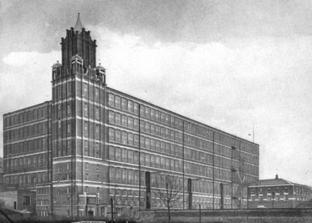
Building: Mons Mill, Todmorden
Country: United Kingdom
Year built: 1907
Cotton mill in West Yorkshire, England The mill before 1951 Location in West Yorkshire Cotton Spinning (ring mill) Location Todmorden, Calderdale, West Yorkshire , England Serving canal Rochdale Canal Serving railway Manchester and Leeds Railway Further ownership Lancashire Cotton Corporation (1930) Courtaulds (1964) Coordinates 53°43′17″N 2°06′24″W / 53.7215°N 2.1067°W / 53.7215; -2.1067 Construction Completed 1907 Demolished 1986-2000 Design team Architect Abraham Stott Power Engine maker Carel Frères of Belgium Engine type Cross Compound Transmission type ropes No. of ropes 73 References Mons Mill, Todmorden , is a former cotton spinning mill in Todmorden, Calderdale, West Yorkshire , England built for the Hare Spinning Company Limited. It was built in 1907, but ran into financial difficulties. It passed over to the Mons Mill (1919) Co Ltd and then was taken over by the Lancashire Cotton Corporation in 1930 and passed to Courtaulds in 1964 and production stopped in 1968. It was used into the 1990s by Ward & Goldstone Ltd. The site was cleared in 2000. Location Todmorden is a market town and civil parish , within the Metropolitan Borough of Calderdale , in West Yorkshire , England. It forms part of the Upper Calder Valley and has a total population of 14,941. It is 30 kilometres (19 mi) north north east of Manchester, 18 kilometres (11 mi) west of Halifax and 14 kilometres (8.7 mi) south east of Burnley. Todmorden town centre occupies the confluence of three steep-sided valleys in the Pennines . The valleys constrict the shape of the town. Todmorden is surrounded by moorlands with occasional outcrops of gritstone sandblasted by winds. The historic county boundary between Yorkshire and Lancashire was marked by the River Calder and its tributary the Walsden Water, which runs through the centre of the town. The historic border remains but the  administrative border was altered by the Local Government Act 1888 , whereby today all of Todmorden lies within West Yorkshire.  The town is served by Todmorden railway station and Walsden railway station . History For hundreds of years streams from the surrounding hills provided water for corn and fulling mills. Todmorden grew to relative prosperity by combining farming with the production of woollen textiles. Some Yeomen clothiers were able to build fine houses, a few of which still exist today. Increasingly, though, the area turned to cotton. The proximity of Manchester as a source of material and trade was undoubtedly a strong factor. Another was that the strong Pennine streams and rivers were able to power the machine looms. Improvements in textile machinery (by Kay , Hargreaves and Arkwright ), along with the development of turnpike roads (1751–81) helped to develop the new cotton industry and increase the local population. During the years 1800–45 great changes took place in the communications and transport of the town which were to have a crucial effect on promoting industrial growth. These included the building of: (1) better roads; (2) the Rochdale Canal (1804); and (3) the main line of the Manchester and Leeds Railway (1841), which became the Lancashire and Yorkshire Railway in 1847. This railway line incorporated the (then) longest tunnel in the world, the 2,885 yard Summit Tunnel .  A second railway, from Todmorden to Burnley, opened as a single line in 1849, being doubled to meet demand in 1860.  A short connecting line, from Stansfield Hall to Hall Royd, completed the "Todmorden Triangle" in 1862, thus enabling trains to travel in all three directions (Manchester, Leeds and Burnley) without reversing. The Industrial Revolution caused a concentration of industry and settlement along the valley floor and a switch from woollens to cotton. One family in the area was particularly influential on the town: the Fielden family.  They created a "dynasty" that changed the town forever by establishing several large mills, putting up assorted impressive buildings and bringing about social and educational change. Hare Mill was built in 1907; the first sod was cut on 1 June 1907. It had cost £218,285 to build, and there were financial and boardroom problems and the mill finally opened in August 1912. A second identical mill was proposed, but never built. There was the logo of a white hare on the mill chimney. The company was wound up in 1914. The mill was bought by William Hopwood for £131,450. He sold it to the newly formed Mons Mill Company Limited and the mill was renamed Mons Mill (after the Battle of Mons ). There was a later company Mons Mill (1919) Limited which took over the mill in 1919. The industry peaked in 1912 when it produced 8 billion yards of cloth. The Great War of 1914–18 halted the supply of raw cotton, and the British government encouraged its colonies to build mills to spin and weave cotton. The war over, Lancashire never regained its markets. The independent mills were struggling. The Bank of England set up the Lancashire Cotton Corporation in 1929 to attempt to rationalise and save the industry. Mons Mill, Todmorden was one of 104 mills bought by the LCC, and one of the 53 mills that survived beyond 1950.  In 1974, the LCC was taken over by Courtaulds . In 1968, the mill closed. From 1971, the building was used by Ward & Goldstone Limited until the 1990s when they left. In the 1970s, the mill chimney was reduced by 30 ft (9.1 m). In 1986, the mill chimney and the engine house were demolished. The site was cleared in March 2000. Architecture Seven-storied steam-powered cotton-spinning mill built for the Hare Spinning Company Limited. It was constructed of red Accrington brick, designed by Abraham Stott. Stott's design utilised rolled steel columns and reinforced concrete, and was unpopular when it was first proposed. There was the logo of a white hare on the mill chimney. Power The mill was originally powered by an engine built by Carels of Belgium which drove about 73 belts. Owners Hare Mill Co (1907–14) William Hopwood (1914) Mons Mill Co Ltd (1914–1919) Mons Mill (1919) Co Ltd (1919–1930) Lancashire Cotton Corporation (1930–1964) Courtaulds (1964–68) Ward & Goldstone Ltd (1971–1990s) See also Greater Manchester portal Textile manufacturing v t e Lancashire cotton Architects David Bellhouse Bradshaw Gass & Hope F.W. Dixon & Son Edward Potts Stott Stott and Sons Sidney Stott (later Sir Philip) Engine makers Daniel Adamson Ashton Frost Ashworth & Parker Bateman & Sherratt Boulton & Watt Browett, Lindley & Co Buckley & Taylor Carels Frères Clayton, Goodfellow & Co Earnshaw & Holt Fairbairn W & J Galloway & Sons Benjamin Goodfellow B. Hick and Sons / Hick, Hargreaves & Co John Musgrave & Sons J & W McNaught Petrie of Rochdale William Roberts & Co of Nelson George Saxon Scott & Hodgson Urmson & Thompson Yates & Thom / Yates of Blackburn Willans & Robinson J & E Wood Woolstenhulmes & Rye Machinery makers Brooks & Doxey Butterworth & Dickinson Curtis, Parr & Walton Dobson & Barlow John Hetherington & Sons Joseph Hibbert John Pilling and Sons Harling & Todd Howard & Bullough Geo. Hattersley Asa Lees Mather & Platt Parr, Curtis & Madely British Northrop Loom Co Pemberton & Co Platt Brothers Taylor, Lang & Co Textile Machinery Makers Tweedales & Smalley T. Wildman & Sons Mill owners Elkanah Armitage Henry Ashworth Hugh Birley Hugh Hornby Birley Joseph Brotherton James Burton Peter Drinkwater Nathaniel Eckersley John Fielden William Gray Hannah Greg Samuel Greg Richard Howarth William Houldsworth John Kennedy George Augustus Lee Charles Macintosh Hugh Mason Samuel Oldknow Robert Peel John Rylands Thomas Whitehead and Brothers Limited companies Oldham Limiteds Fine Spinners and Doublers Lancashire Cotton Corporation Bagley & Wright Combined Egyptian Mills Courtaulds James Burton & Sons Amalgamated Cotton Mills Trust Industrial processes Textile manufacturing Cotton-spinning machinery DREF friction spinning Magnetic ring spinning Open-end spinning Ring spinning Spinning frame Spinning jenny Spinning mule Carding Steaming Water frame Roberts Loom Lancashire Loom Northrop Loom Air-jet loom Rapier loom Dandy loom Lancashire boiler Associations Amalgamated Association of Beamers, Twisters and Drawers (Hand and Machine) Amalgamated Association of Operative Cotton Spinners Amalgamated Textile Warehousemen's Association Amalgamated Textile Workers' Union Amalgamated Weavers' Association Cardroom Amalgamation General Union of Lancashire and Yorkshire Warp Dressers' Association General Union of Loom Overlookers Lancashire Amalgamated Tape Sizers' Friendly Society North East Lancashire Amalgamated Weavers' Association Northern Counties Textile Trades Federation The Textile Institute United Textile Factory Workers' Association Employment practices More looms Kissing the shuttle Mule spinners' cancer Piece-rate list Lists of mills LCC mills Bolton Bury Cheshire Derbyshire Lancashire Manchester Oldham (borough) Preston Rochdale Salford Stockport Tameside Wigan Yorkshire Museums Bancroft Shed Helmshore Mills Queen Street Mill Weavers' Triangle Quarry Bank Mill, Styal Pioneers Richard Arkwright Samuel Crompton Peter Foxcroft James Hargreaves Thomas Highs John Kay (flying shuttle) John Kay (spinning frame) Robert Owen v t e Lancashire Cotton Corporation Bury Pilot Mill, Bury Wilton Mill, Radcliffe Bolton Ainsworth Mill, Breightmet Bolton Union Mill, Bolton Century Mill, Farnworth Lancashire Coppull Mill Imperial Mill, Blackburn Mavis Mill Manchester and Salford Brunswick Mill, Ancoats Monton Mill, Eccles Oldham Ace Mill, Hollinwood Blackridings Mill, Oldham Dawn Mill, Shaw Fox Mill, Hollinwood Hawk Mill, Shaw Heron Mill, Hollinwood Junction Mill, Middleton Junction Kent Mill, Chadderton Laurel Mill, Middleton Junction Magnet Mill, Chadderton Majestic Mill, Waterhead Manor Mill, Chadderton Newby Mill, Shaw Orme Mill, Waterhead Regent Mill, Failsworth Royd Mill, Oldham Royton Ring Mill, Royton Rutland Mill, Shaw Textile Mill, Chadderton Trent Mill, Shaw Rochdale Arkwright Mill, Rochdale Harp Mill, Castleton Malta Mill, Middleton Mars Mill, Castleton Stockport Elder Mill, Romiley Kingston Mill, Stockport Palmer Mills, Stockport Vernon Mill, Stockport Welkin Mill, Lower Bredbury Tameside Atlas Mill, Ashton-under-Lyne Cedar Mill, Ashton-under-Lyne Rock Mill, Ashton-under-Lyne Saxon Mill, Droylsden Stalybridge Mill, Stalybridge Texas Mill, Ashton-under-Lyne Tudor Mill, Ashton-under-Lyne Waterside Mill, Ashton-under-Lyne Wigan Empress Mill, Ince May Mill, Pemberton Trencherfield Mill West Yorkshire Foxsons Mill, Staincliffe Mons Mill, Todmorden References